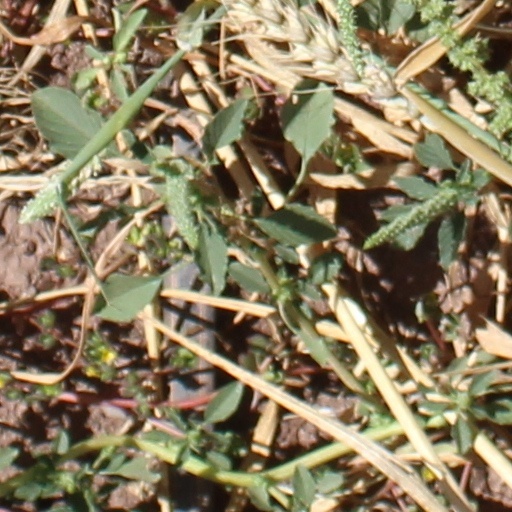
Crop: wheat